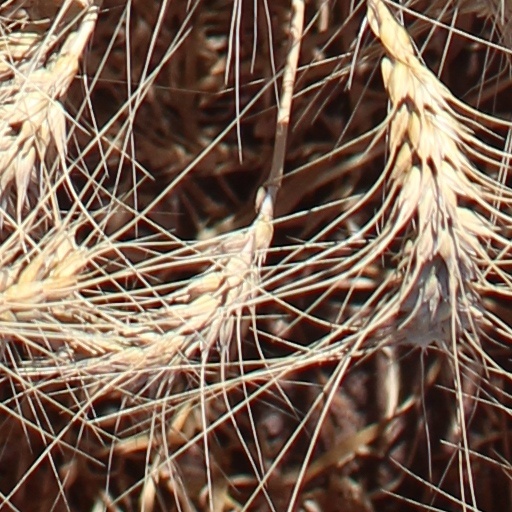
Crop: wheat